Terrorism in Germany

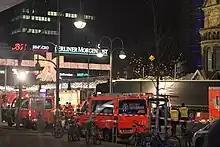
Aftermath of the 2016 Berlin truck attack

Germany has experienced significant terrorism in its history, particularly during the Weimar Republic and during the Cold War, carried out by far-left and far-right German groups as well as by foreign terrorist organisations.